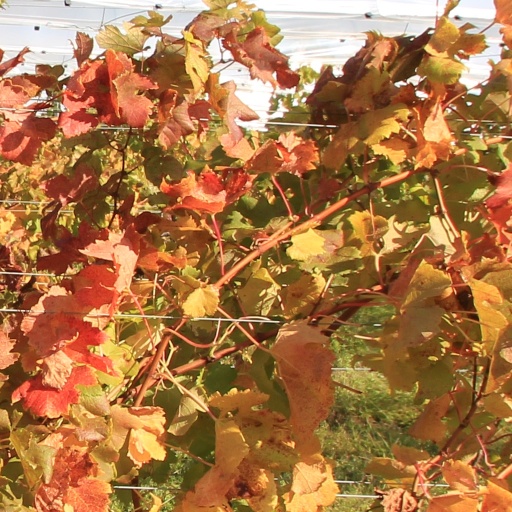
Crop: grape